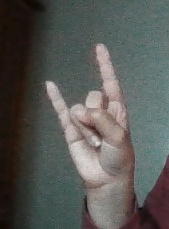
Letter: la